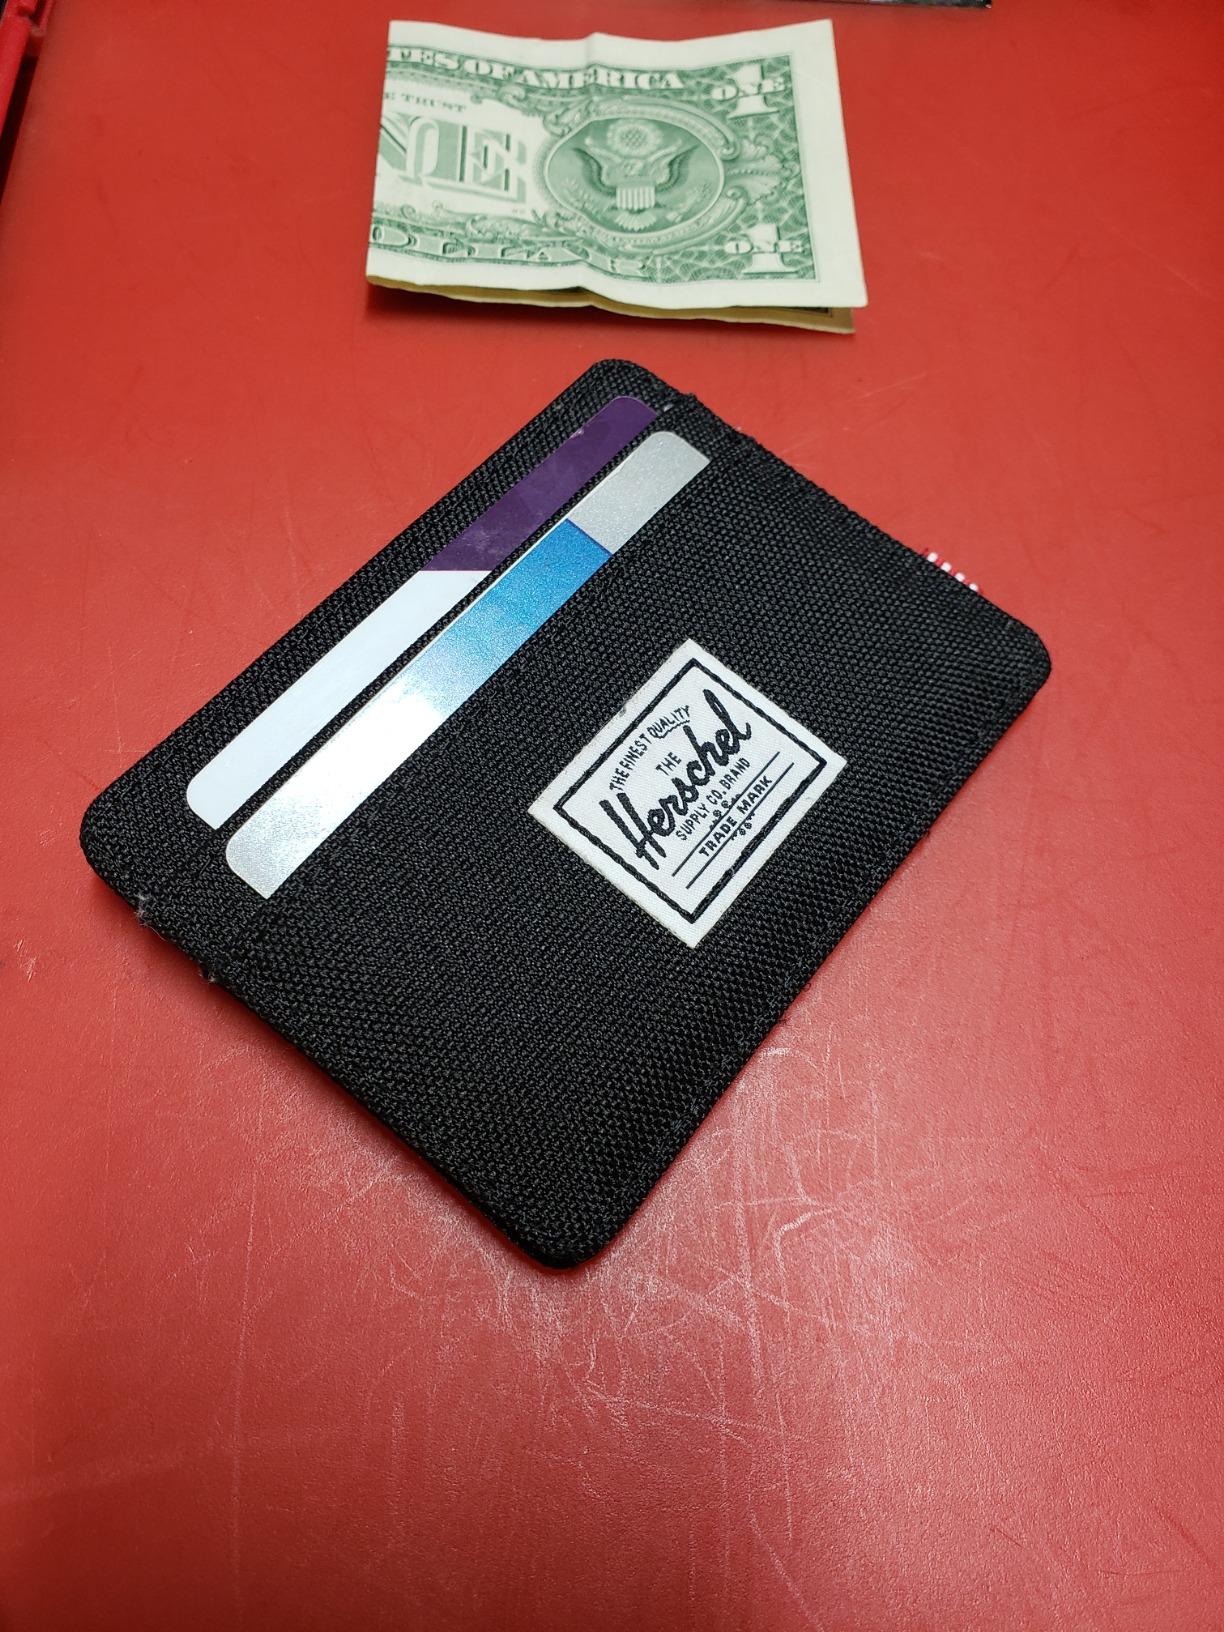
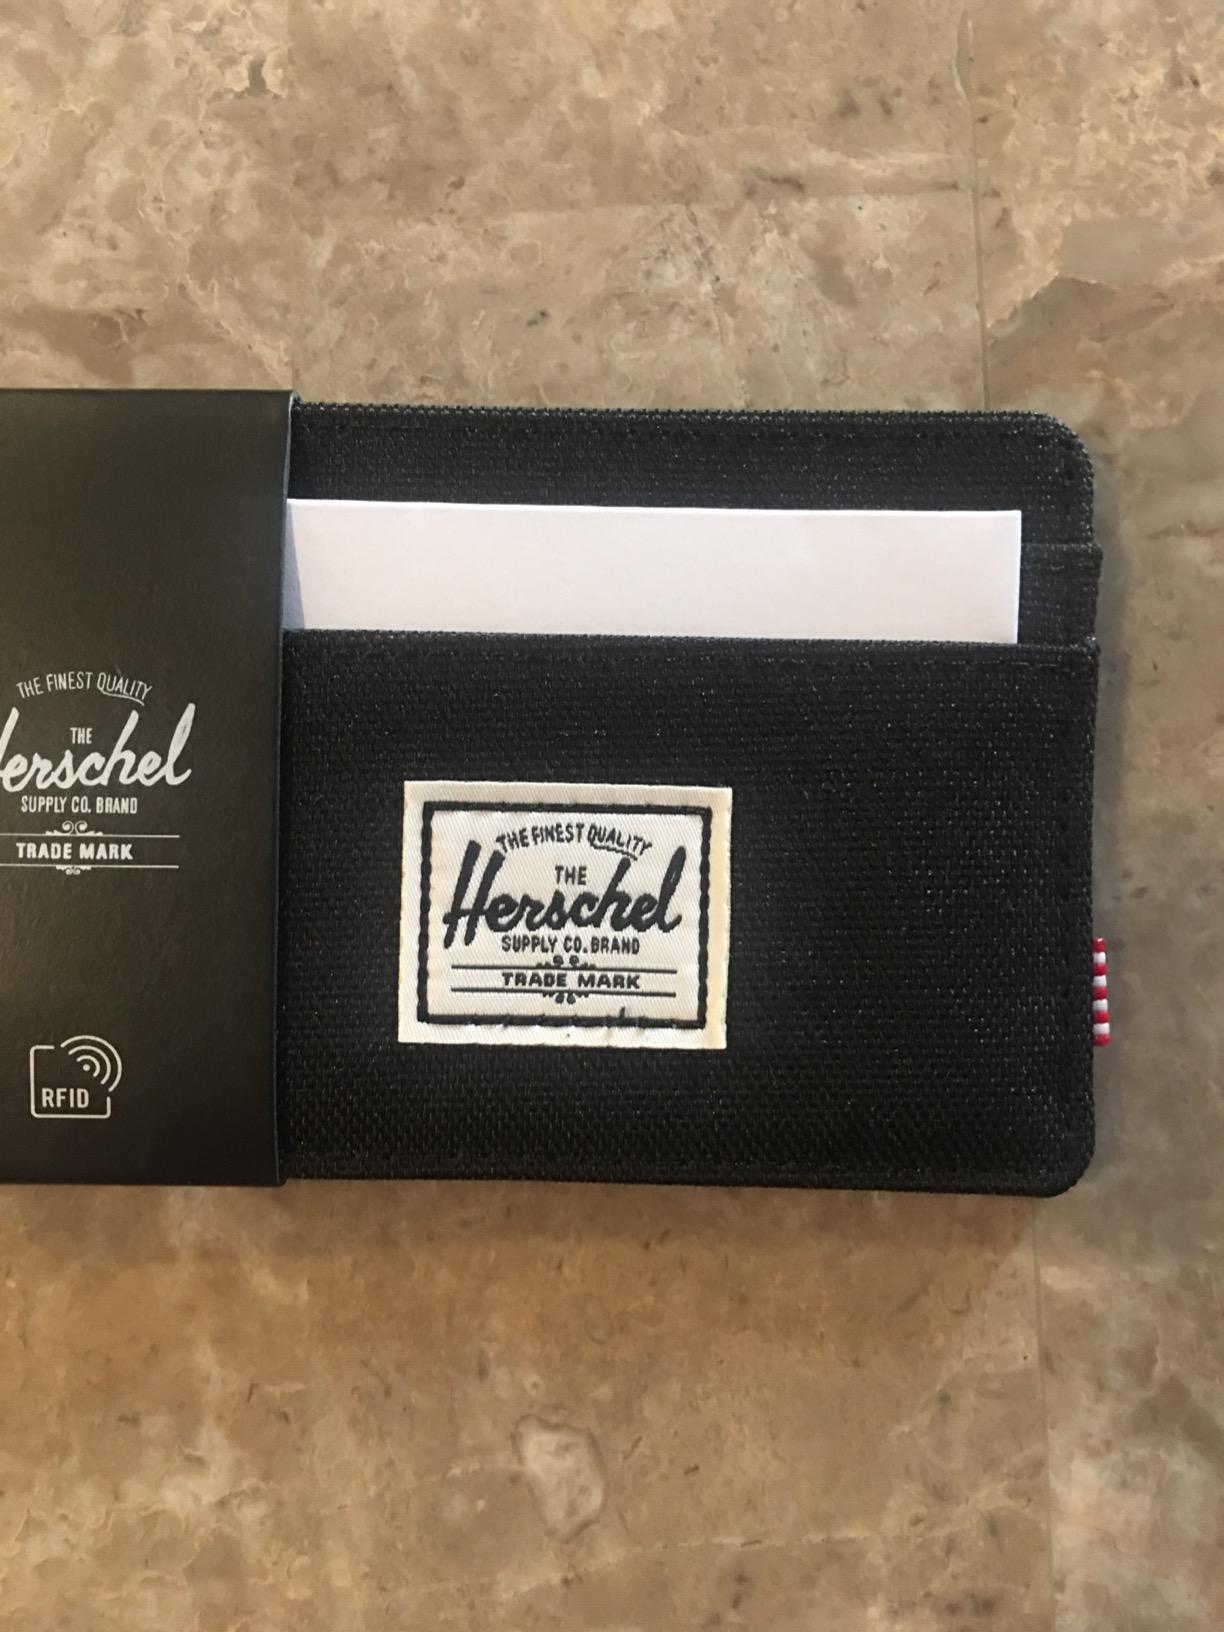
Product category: accessories_wallet
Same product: yes